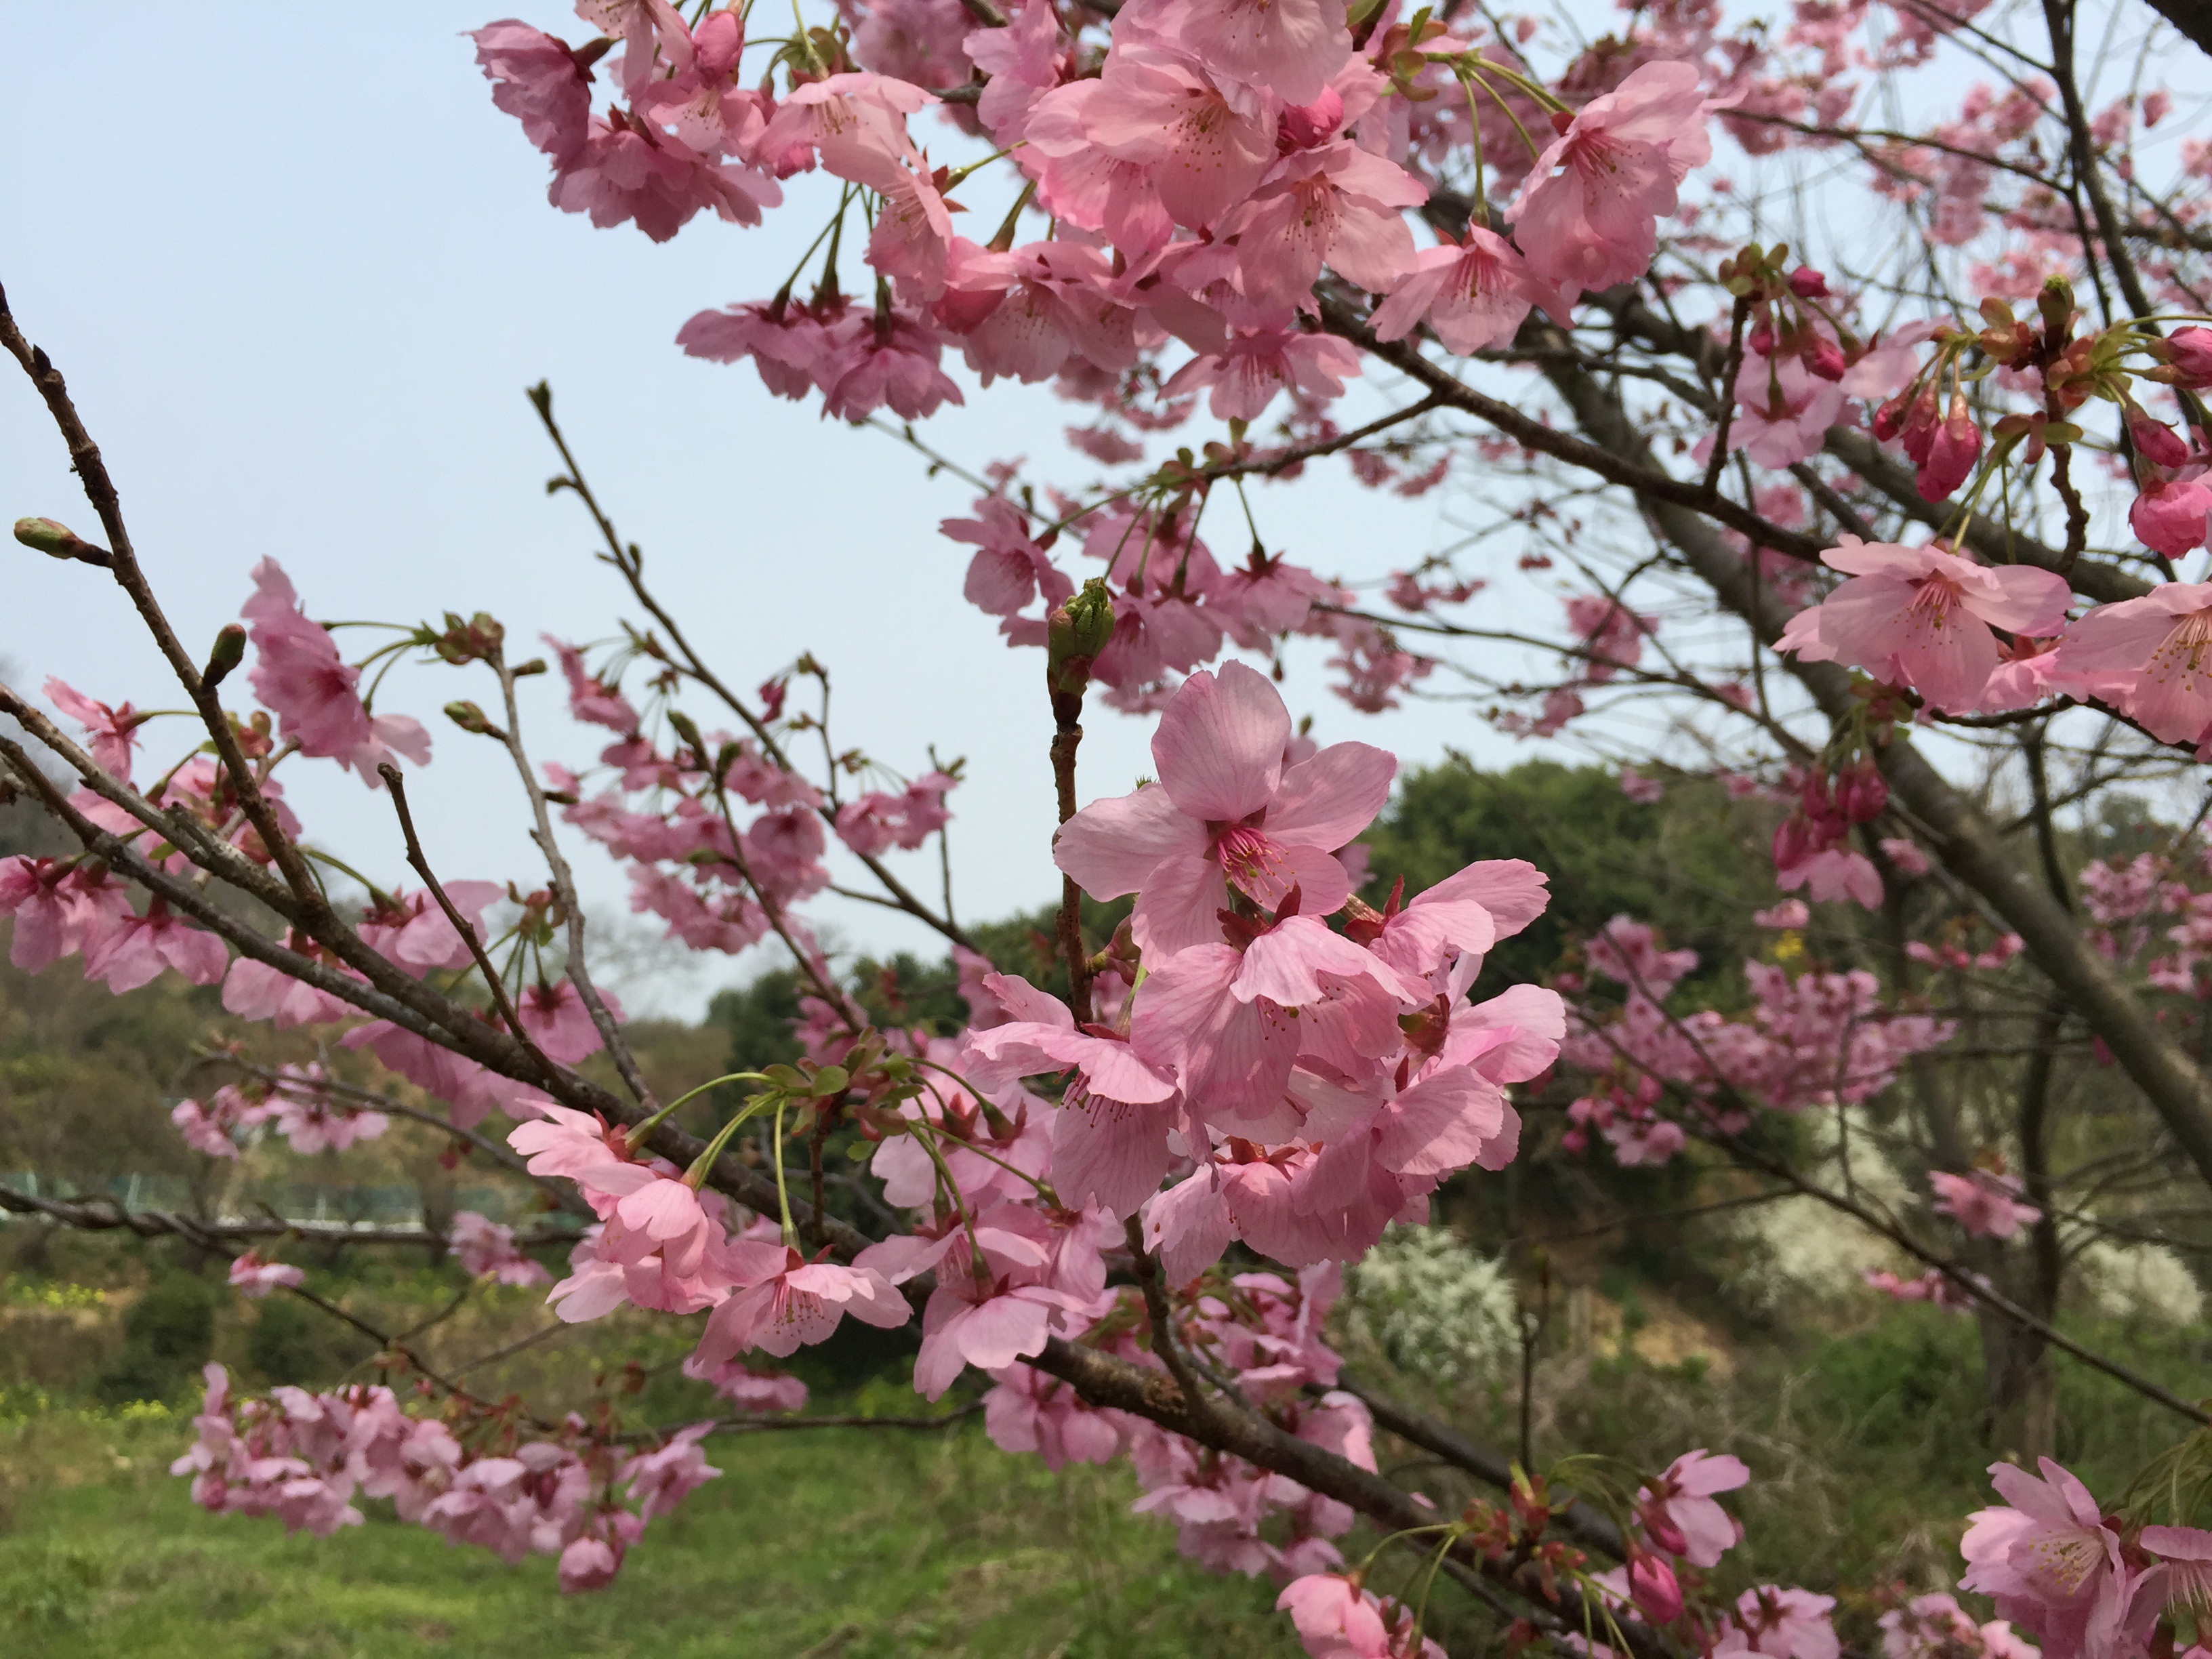
branch, blossom, plant, flower, spring, produce, natural, cherry blossom, flowers, shrub, spring flowers, cherry, flowering plant, cherry blossoms, early spring, spring in japan, land plant, sunlight sakura